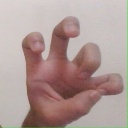
अक्षर: छ